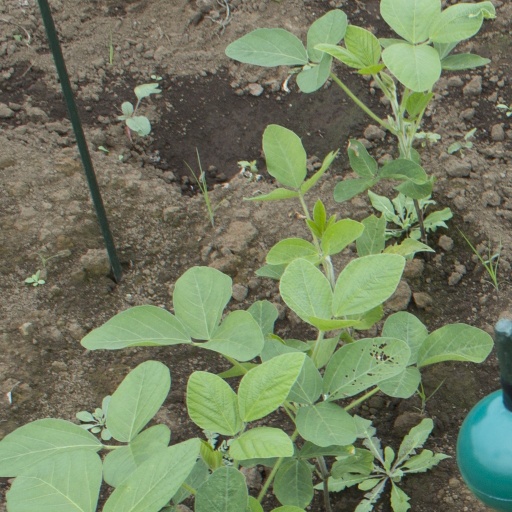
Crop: soybean